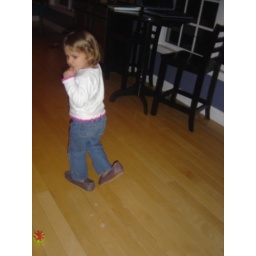
Izzy in big girl shoes